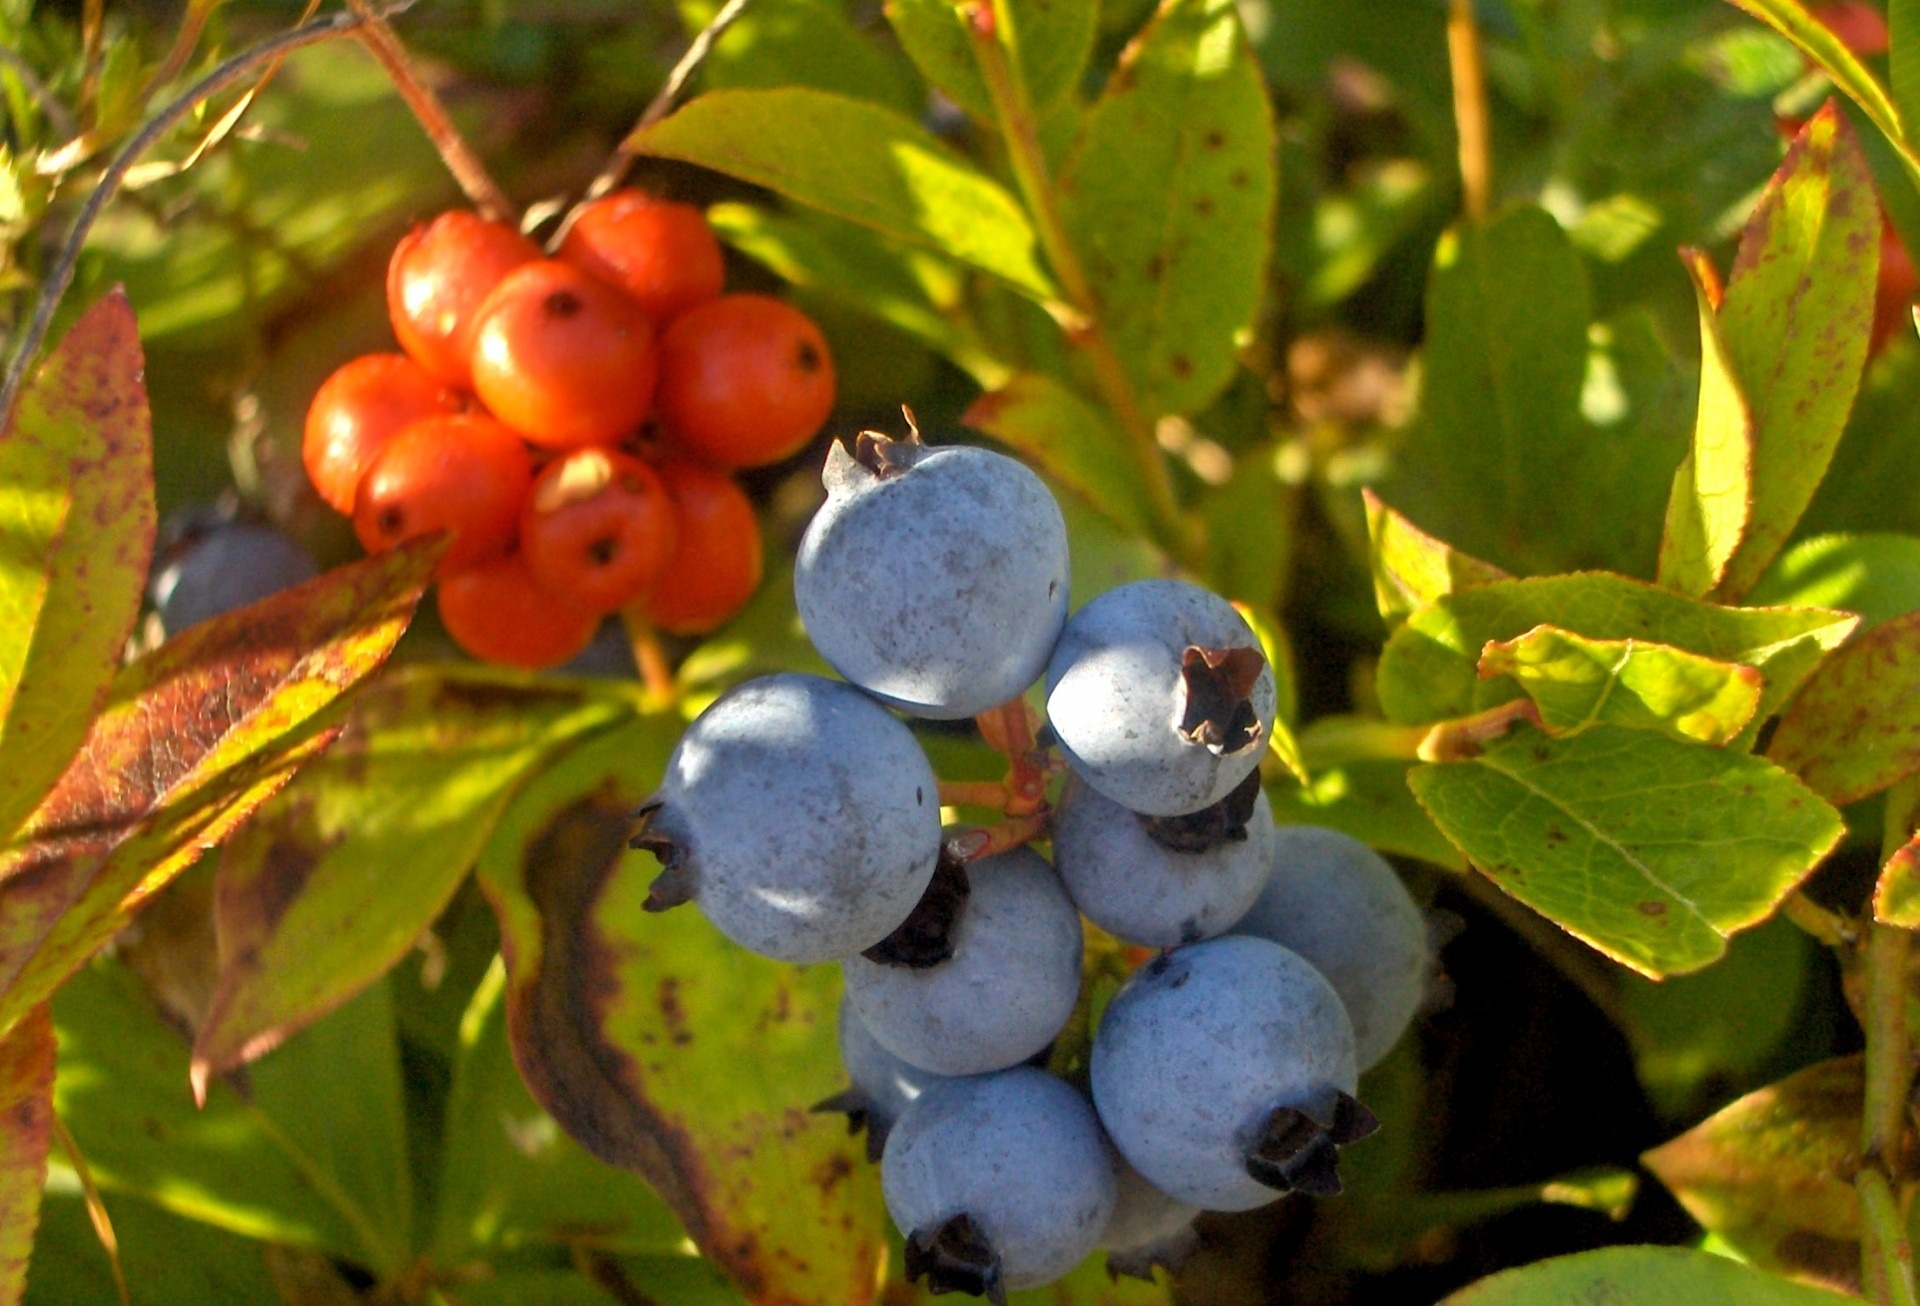
branch, plant, fruit, berry, leaf, flower, ripe, food, ingredient, produce, natural, autumn, fresh, agriculture, juicy, healthy, flora, delicious, health, berries, nutrition, blueberries, shrub, tasty, vegetarian, raw, diet, organic, macro photography, nutritious, flowering plant, bilberry, huckleberry, damson, land plant, cornus canadensis